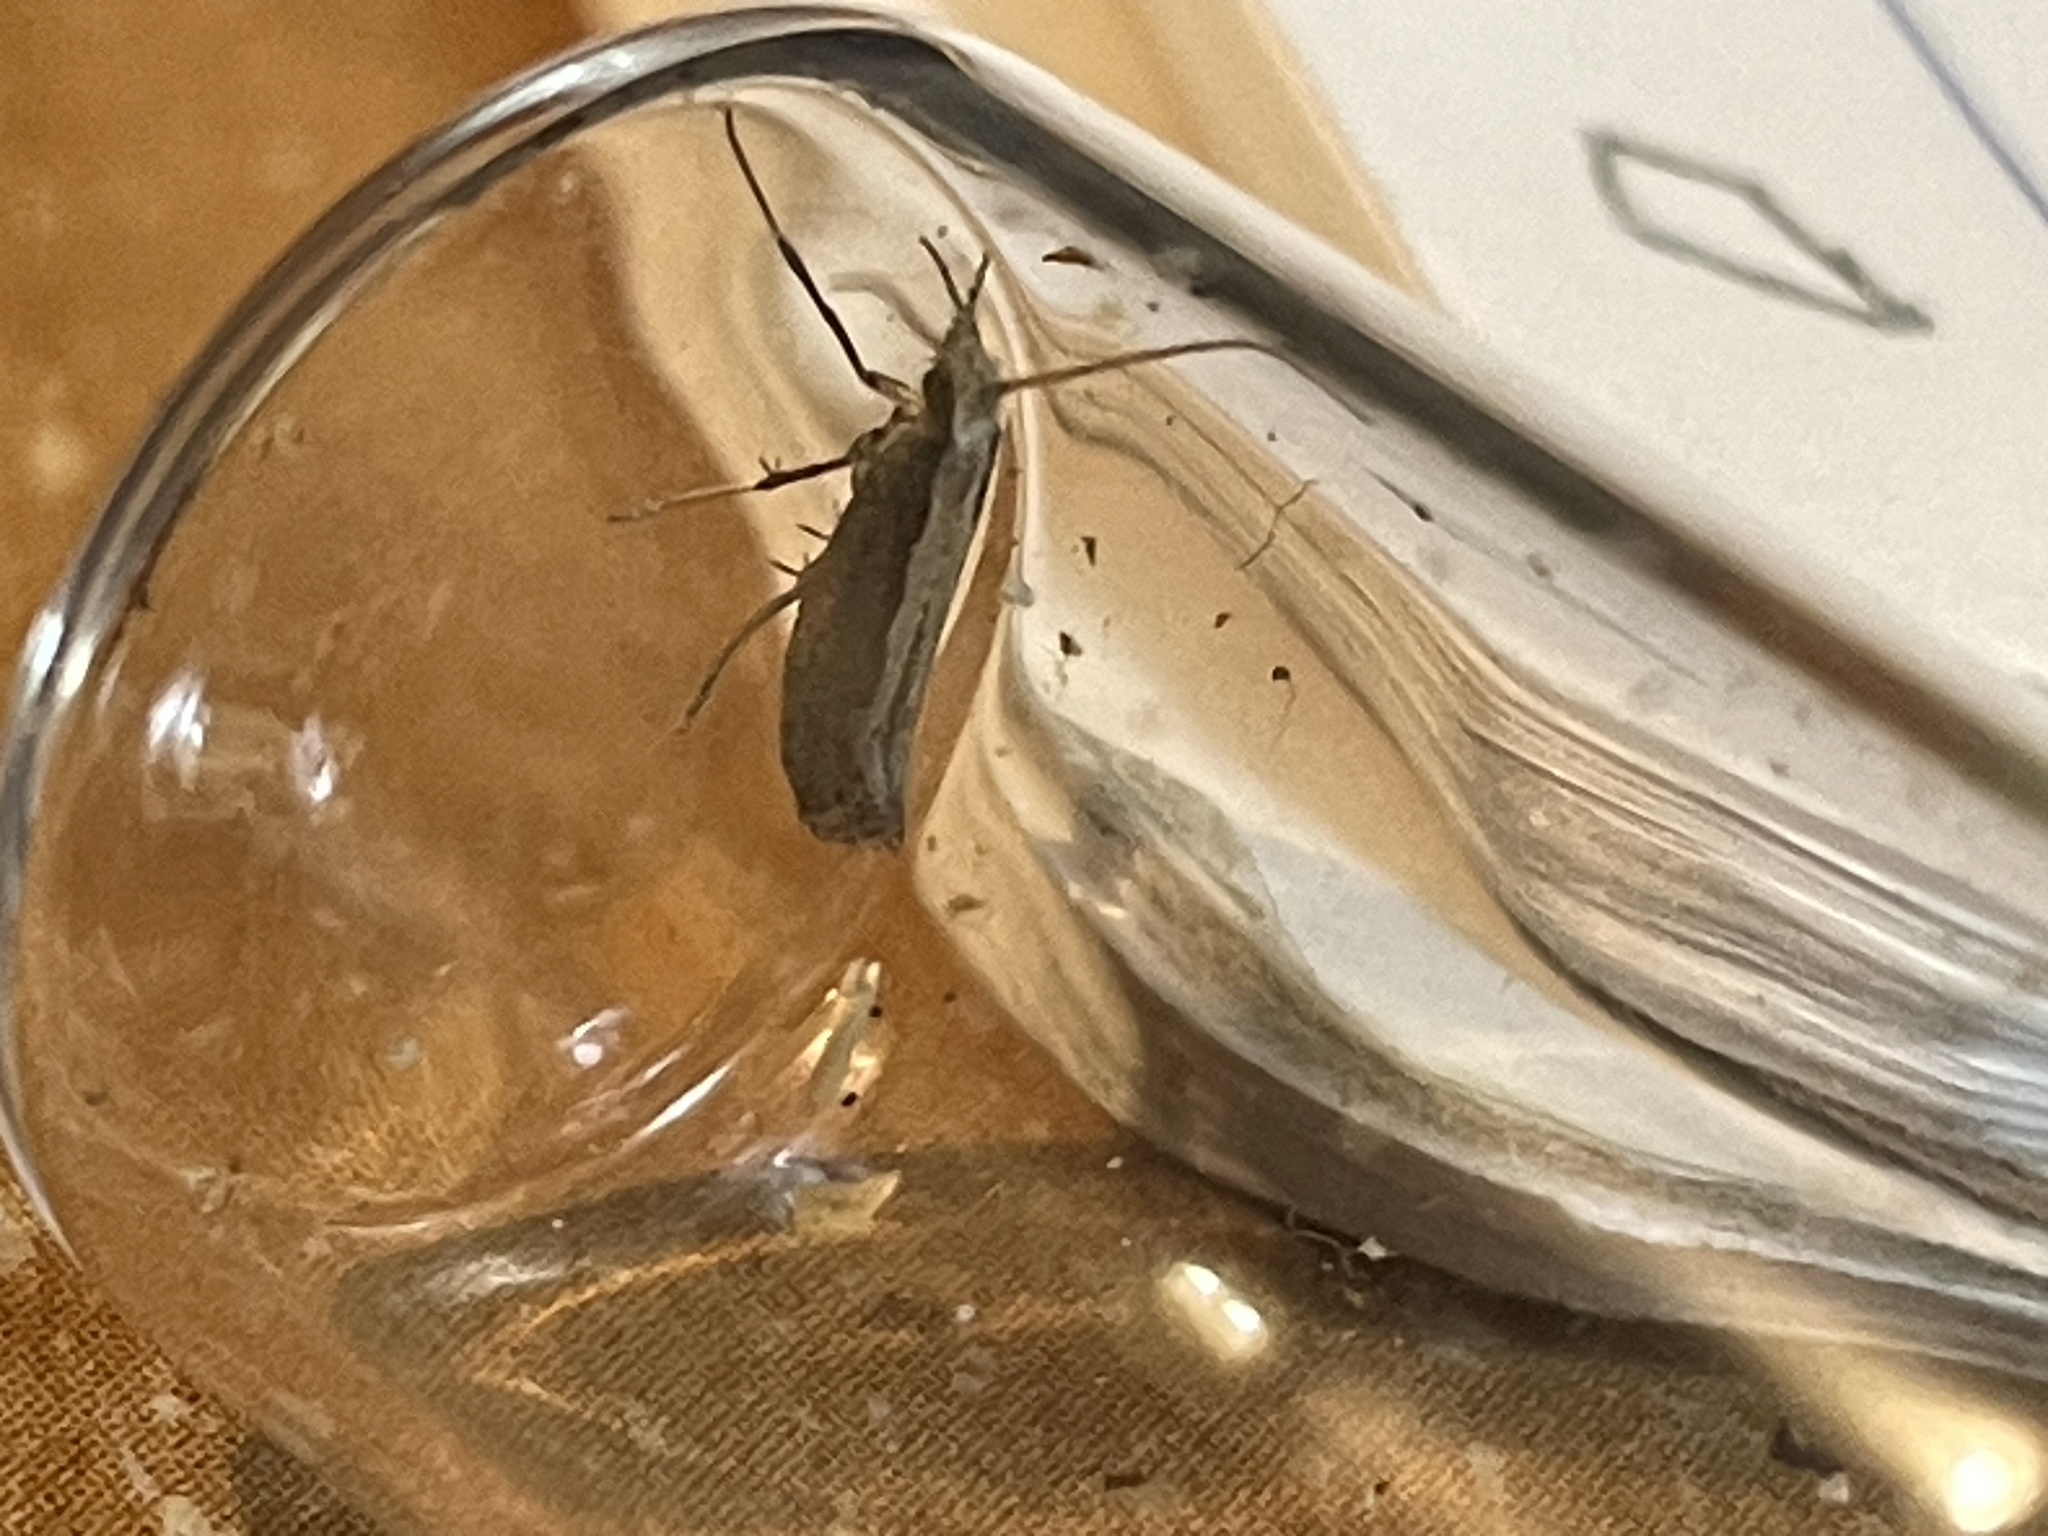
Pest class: diamondback_moth